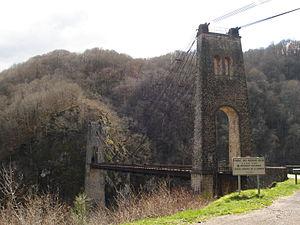
Le viaduc des Rochers Noirs coté Lapleau en Corrèze
Lapleau est une commune française située dans le département de la Corrèze en région Nouvelle-Aquitaine.
Cet article recense les sites retenus pour le loto du patrimoine en 2020.
Le viaduc des Rochers Noirs est un pont suspendu qui enjambe la Luzège entre Lapleau et Soursac dans le département français de la Corrèze. À l'origine son utilisation était uniquement ferroviaire ; il appartenait à l'ancienne ligne du Transcorrézien qui était gérée par les tramways de la Corrèze.